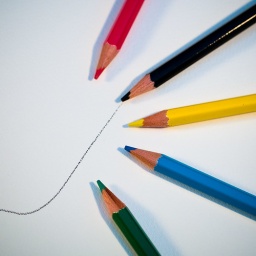
Still life limage taken in my my studio (Kitchen table, card, two desk lamps and a reflector)